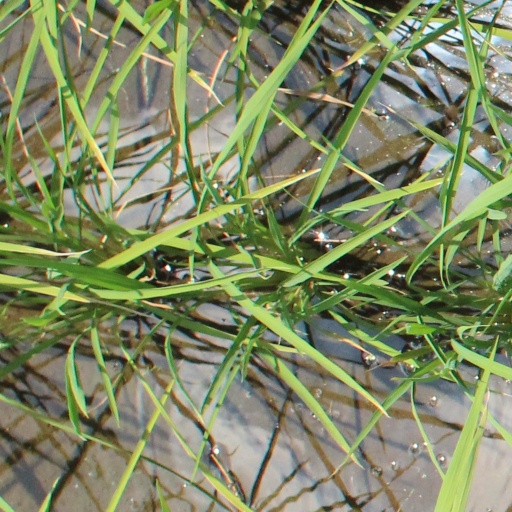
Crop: rice